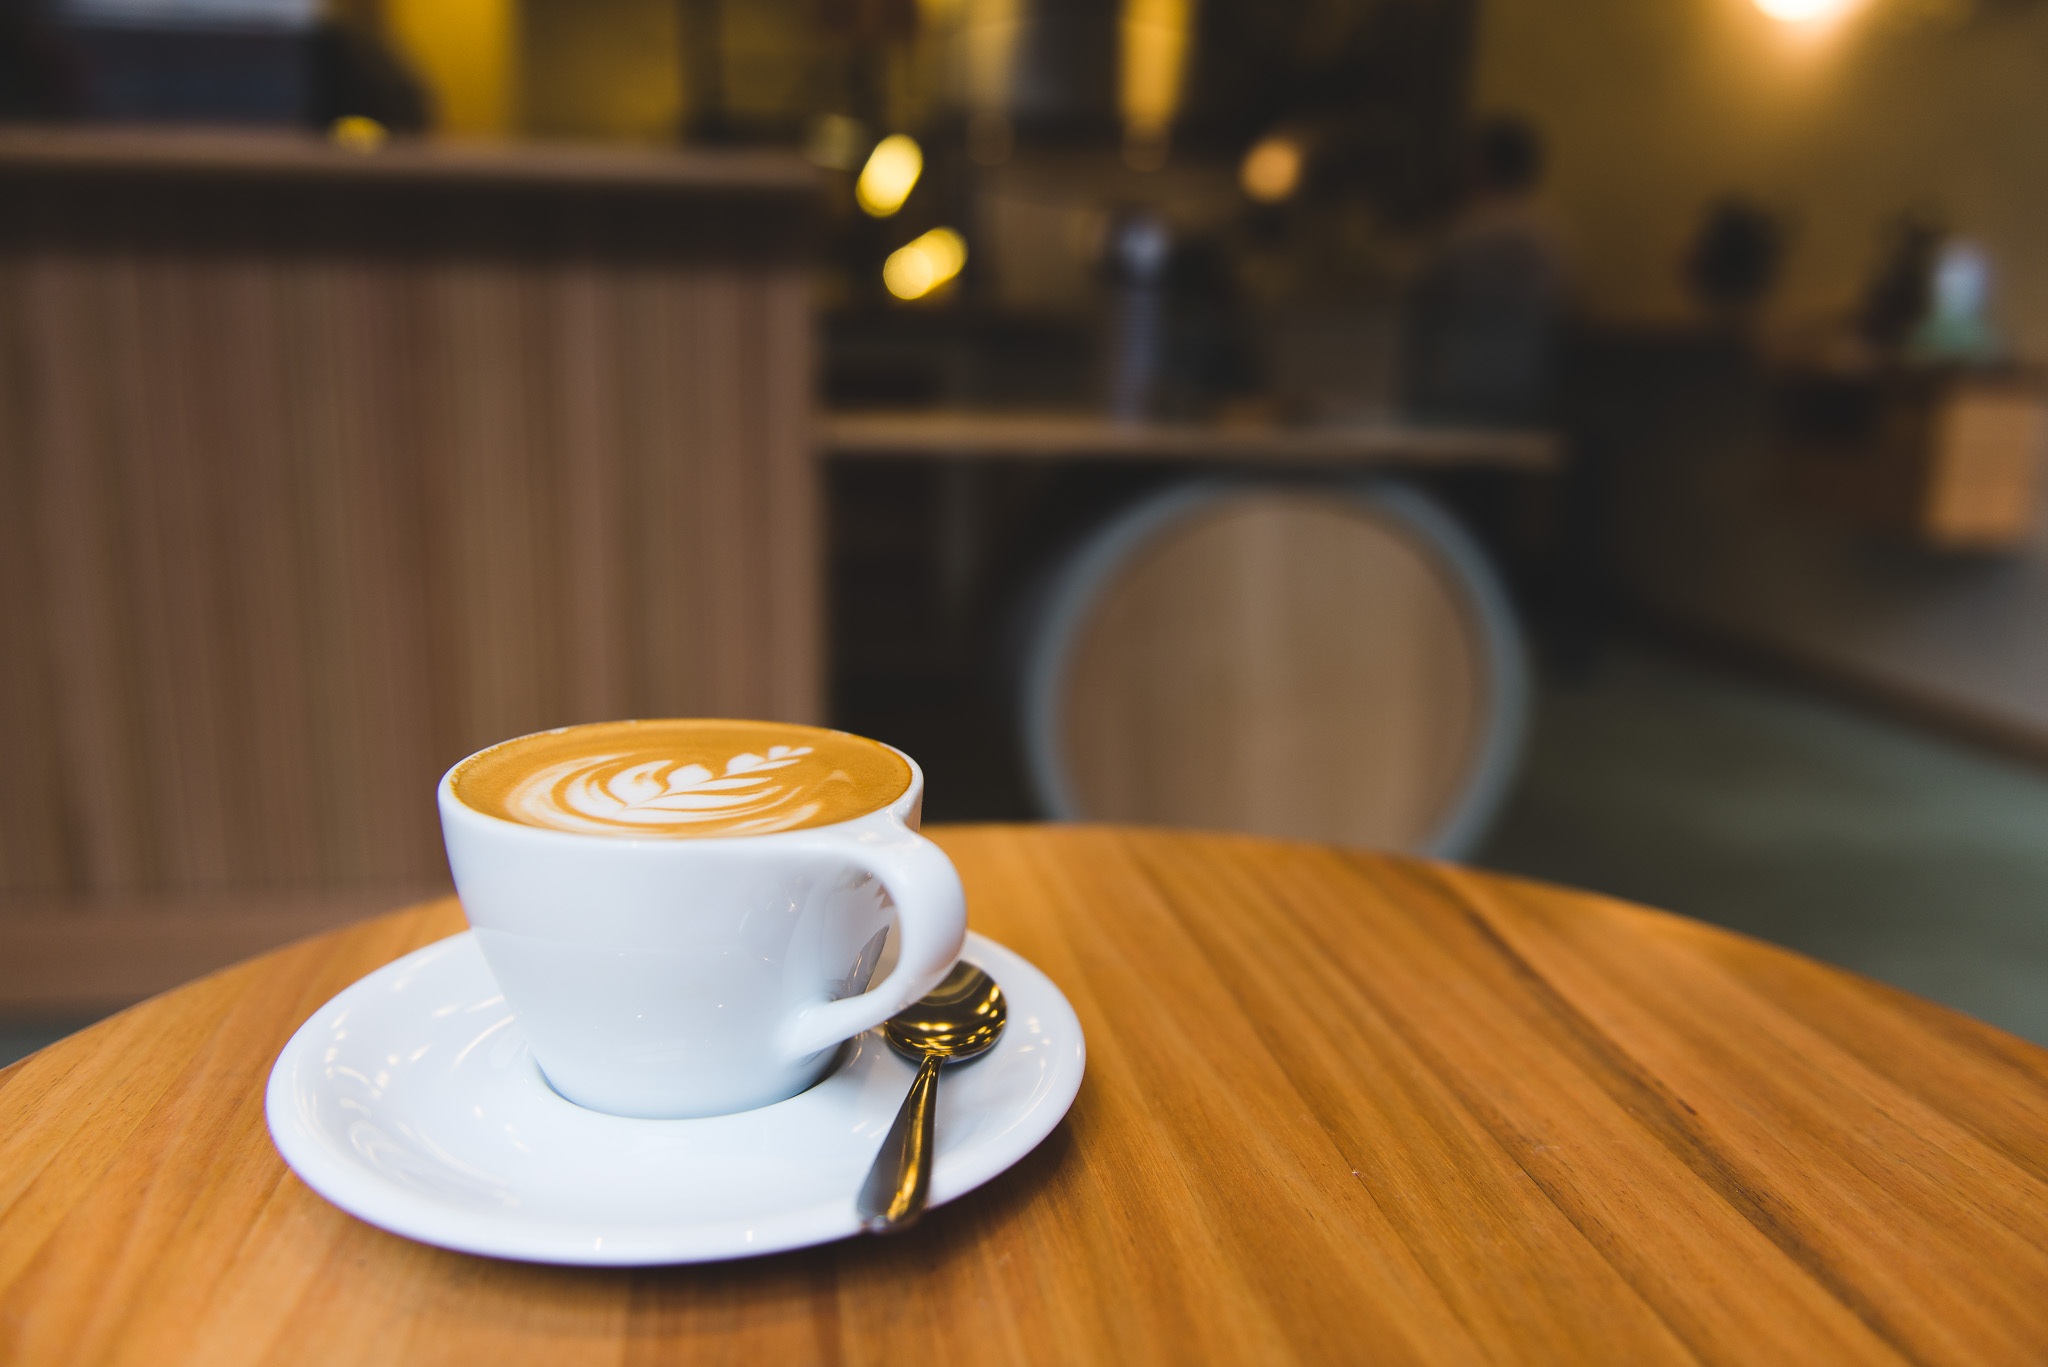
table, cafe, coffee, texture, restaurant, bar, aroma, cup, latte, cappuccino, pattern, meal, beverage, drink, espresso, delicious, art, design, hot, wooden, tasty, break, cafeteria, taste, faom